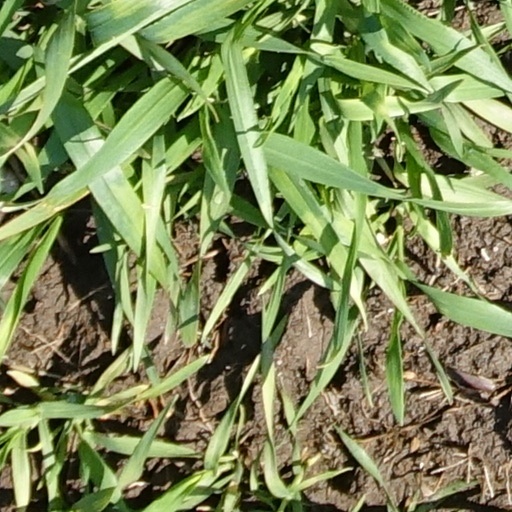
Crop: wheat